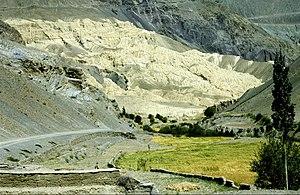
Région de Lamayuru au Ladakh en Inde.